East Ham

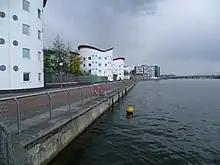
University of East London student accommodation beside the Royal Albert Dock

Boleyn Castle on Green Street was built in the 16th century and survived until the 1950s.